Sequalitchew Creek

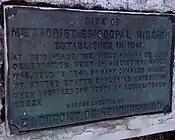
Methodist Episcopal Mission marker at Sequalitchew Creek, N47 06 30.5, W122 38 57.7, WGS 84

Lands around the creek were territory of Coast Salish tribes, including the Steilacoom people, a Coast Salish tribe.